Outback Revenge

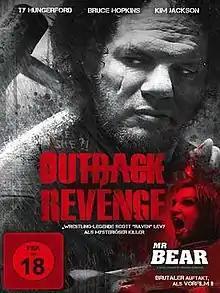
DVD cover art

Outback Revenge (original limited released as Sleeper) is a 2012 Australian action horror film that was written and directed by Dru Brown and produced by Judd Tilyard. It features Bruce Hopkins and Scott "Raven" Levy.